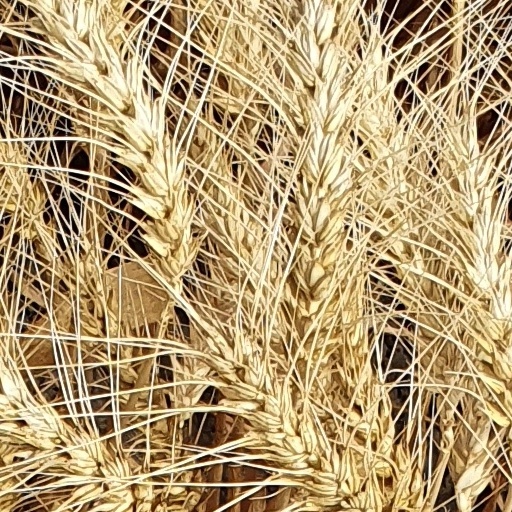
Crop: wheat